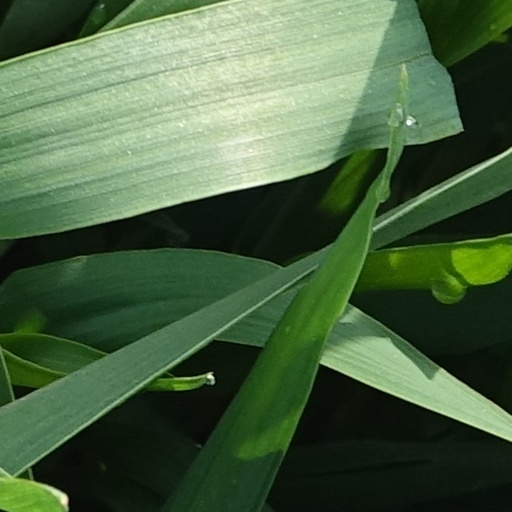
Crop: wheat